Hurricane Alma (1996)

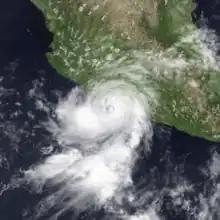
Alma at peak intensity near landfall in Mexico on June 23

Hurricane Alma was the first of three consecutive tropical cyclones to make landfall on the Pacific Coast of Mexico within a ten-day timespan in late June and early July 1996. Alma was the third tropical depression, second tropical storm and first hurricane of the 1996 Pacific hurricane season. The storm originated from an Atlantic tropical wave that crossed Central America in mid-June 1996. In warmer than average waters of the open Pacific, the system gradually organized and was designated a tropical depression on June 20 before quickly intensifying to a tropical storm, receiving the name Alma. Early on June 22 Alma was upgraded to a hurricane and subsequently reached peak intensity of 969 mb, a Category 2 on the Saffir-Simpson Hurricane Scale. Alma made landfall on Mexico's southwest coast shortly thereafter, but it soon moved back out over water and began to weaken. Alma had severe impact in Mexico. Twenty deaths were reported. Total damage across the country is unknown.